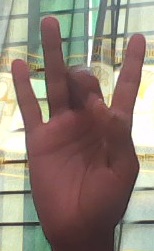
ASL sign: 8